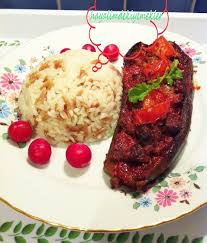
Yemek: pirinc_pilavi